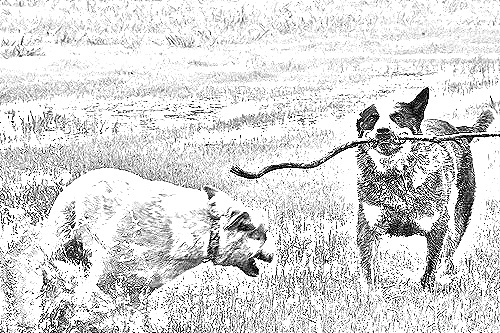
Portrait style: Sketch Portrait